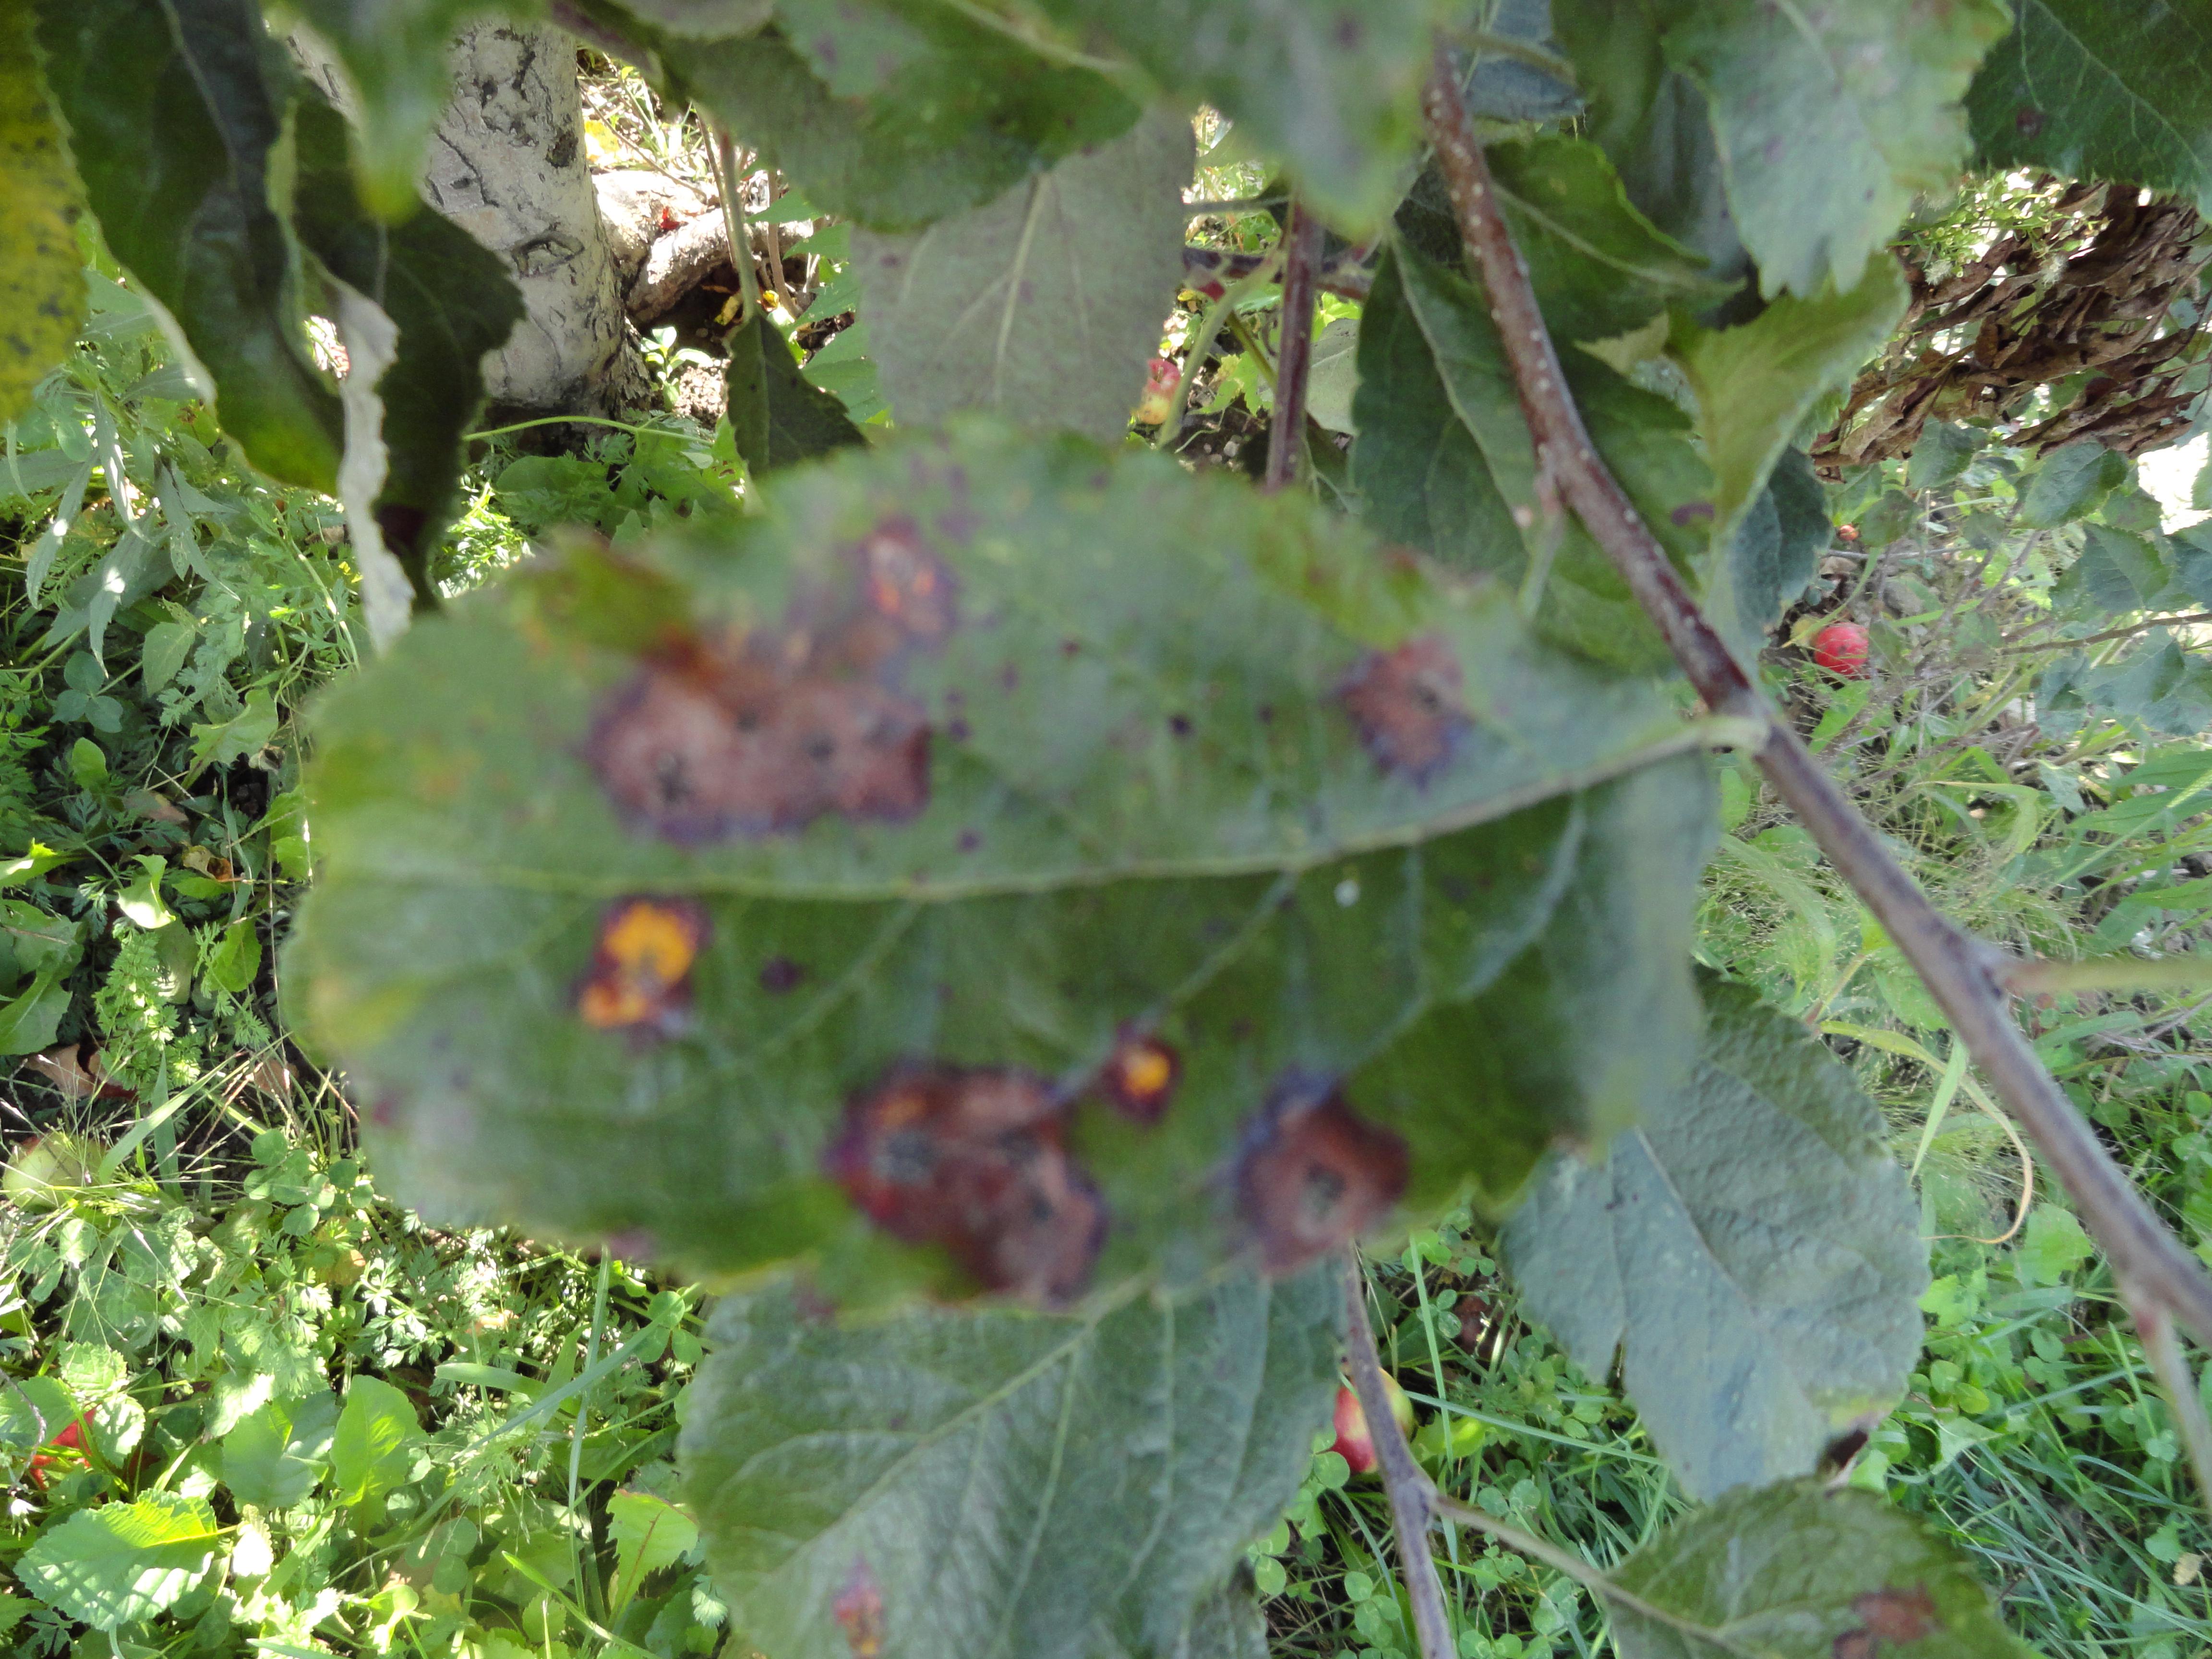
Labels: rust